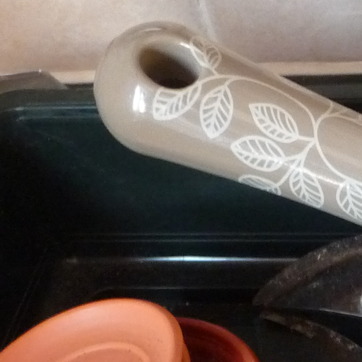
Material: plastic